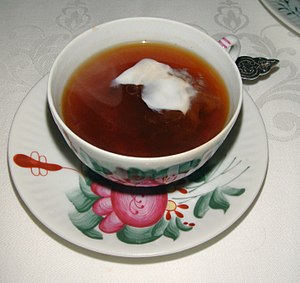
Østfrisland / Kultur
Østfrisisk te
Østfrisland er et område i delstaten Nedersaksen, der består af amterne Aurich, Wittmund, Leer og byen Emden.